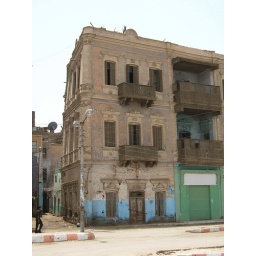
Esna street by the river Nile